Laser welding of polymers

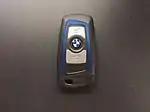
Car ignition key

The black body of car keys is welded by the Through Transmission Laser Welding (TTLW) technique, in which laser radiation transmits through the upper component and forms a joint at the interface. Carbon black is added to the lower part of car keys to absorb laser radiation. The black color of the upper part is made by the addition of dye, which makes the component appear black but transparent to laser radiation.